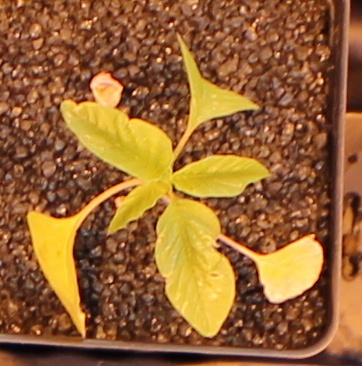
Label: Palmer Amaranth